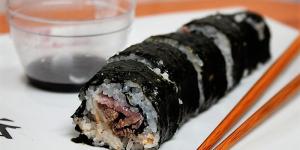
sushi de carne y bacon